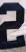
Number: 2